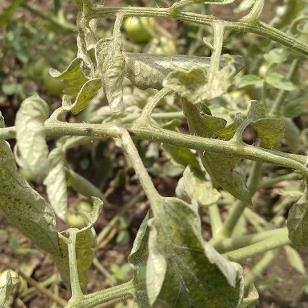
Crop: Tomato
Condition: mite-d